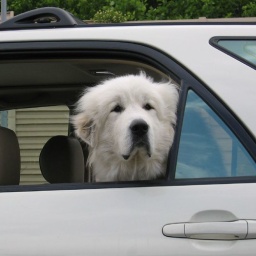
How much is that puppy in the window